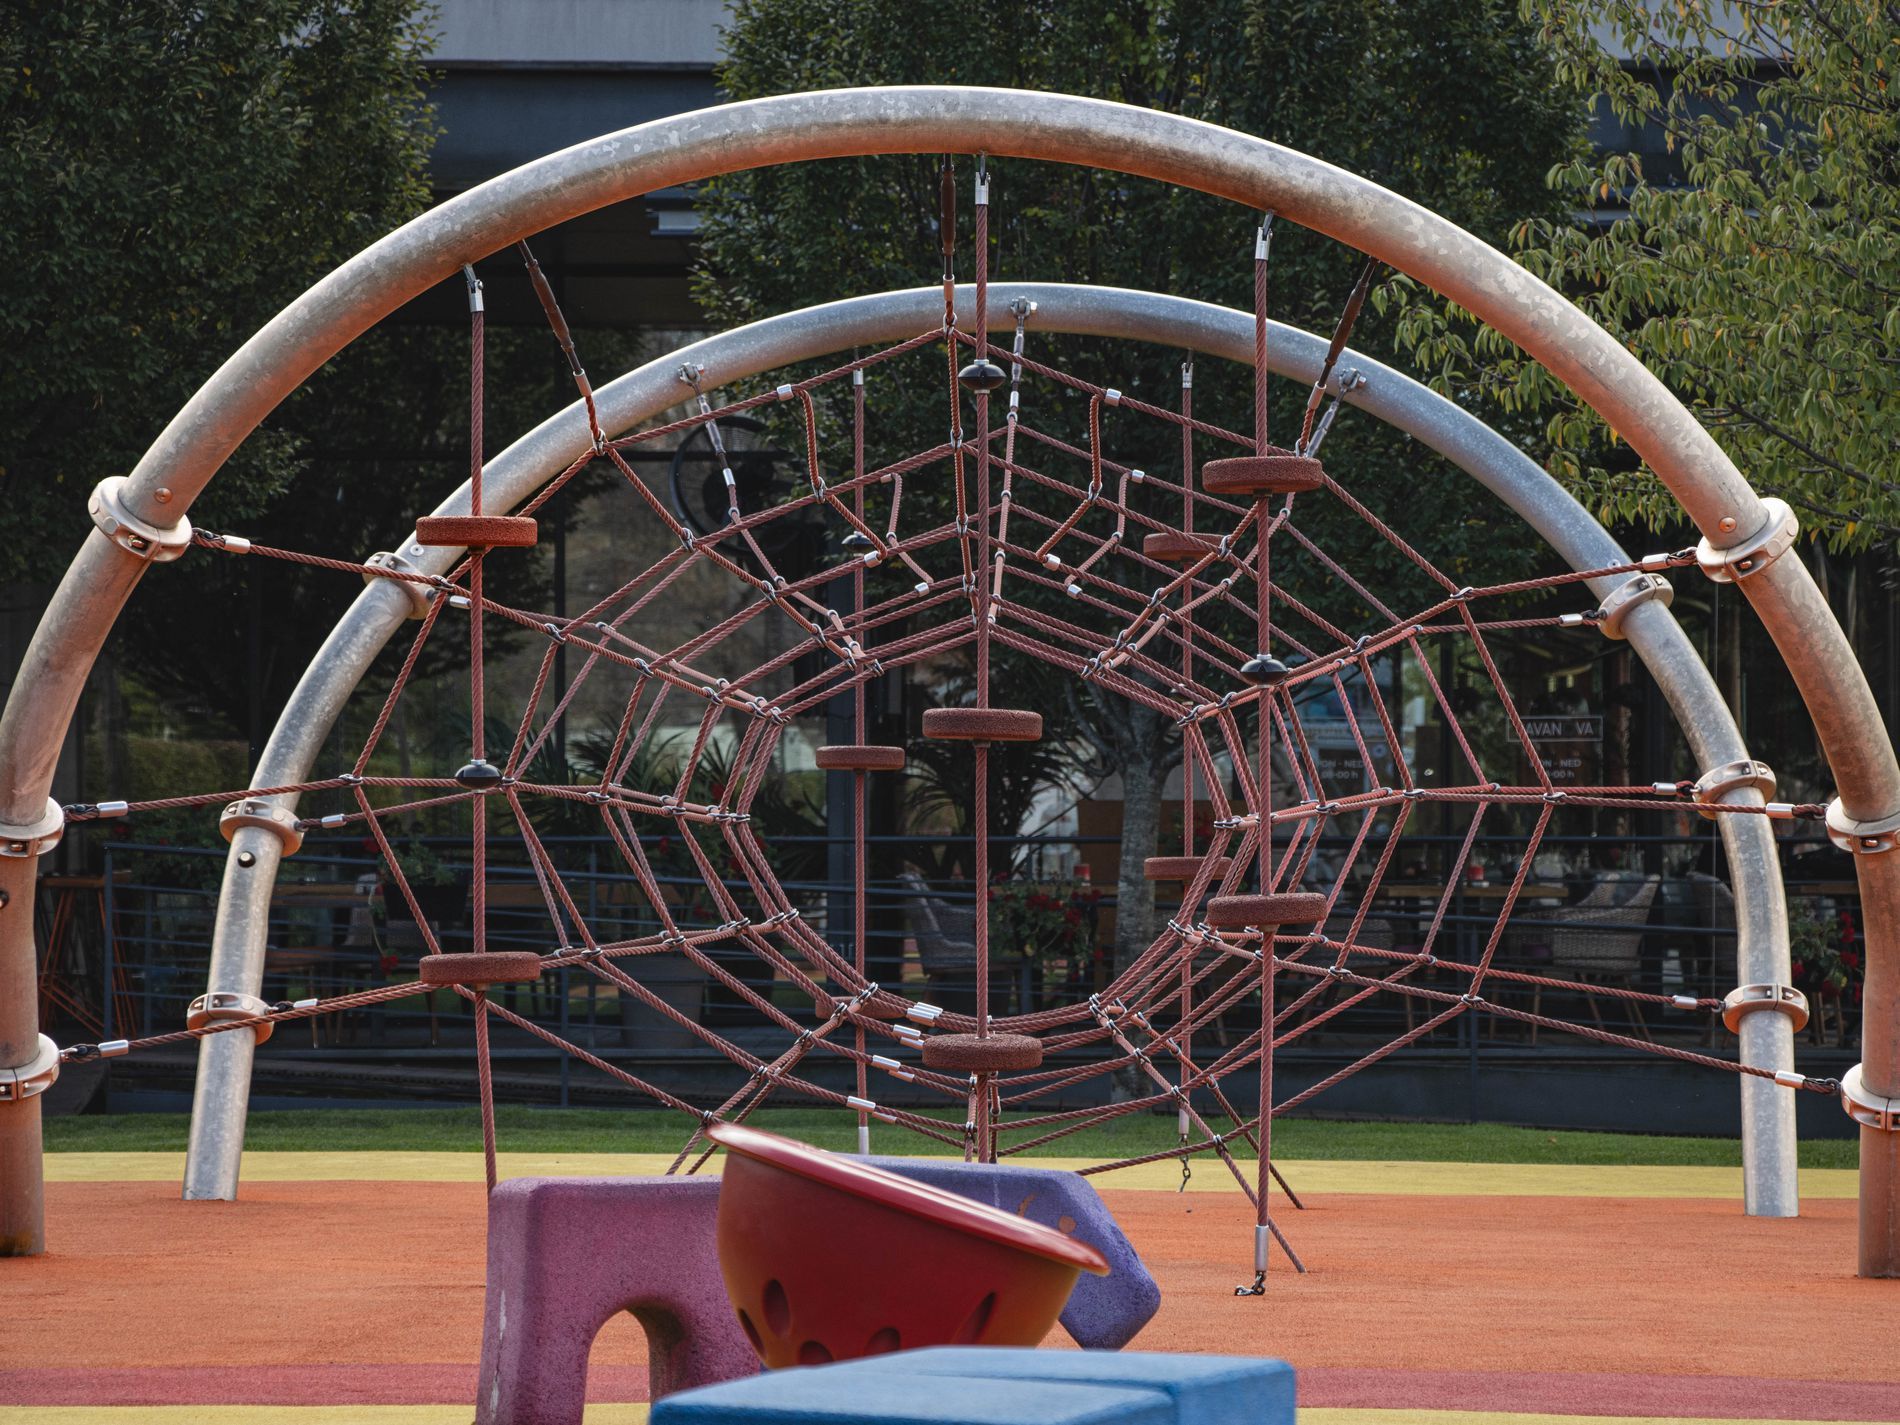
outdoor playground
This picture shows a playground climbing structure that looks like a spider web. It is made of red ropes, The ground is covered with soft, colorful rubber in shades of orange, yellow, and red to keep children safe In the background, there are trees, bushes, and chairs, to make this playground is in a park area.
an outdoor playground scene. The natural sunlight gives it a bright and fun feel. The photo is taken from a straight-on angle, putting the climbing structure in the center. The image is well-lit with natural daylight which makes it feel warm.
Labels: Play Area, Outdoor Play Area, Outdoors, Chair, Furniture, Garden, trees, Helmat, playground climbing structure, land, Grass, Ground
Camera: Canon Canon EOS 90D
Lens: EF-S18-135mm f/3.5-5.6 IS USM, Canon EF-S18-135mm f/3.5-5.6 IS USM
Aperture: F5.6
Exposure: 1/320 sec
ISO: 500
Focal length: 85.0 mm